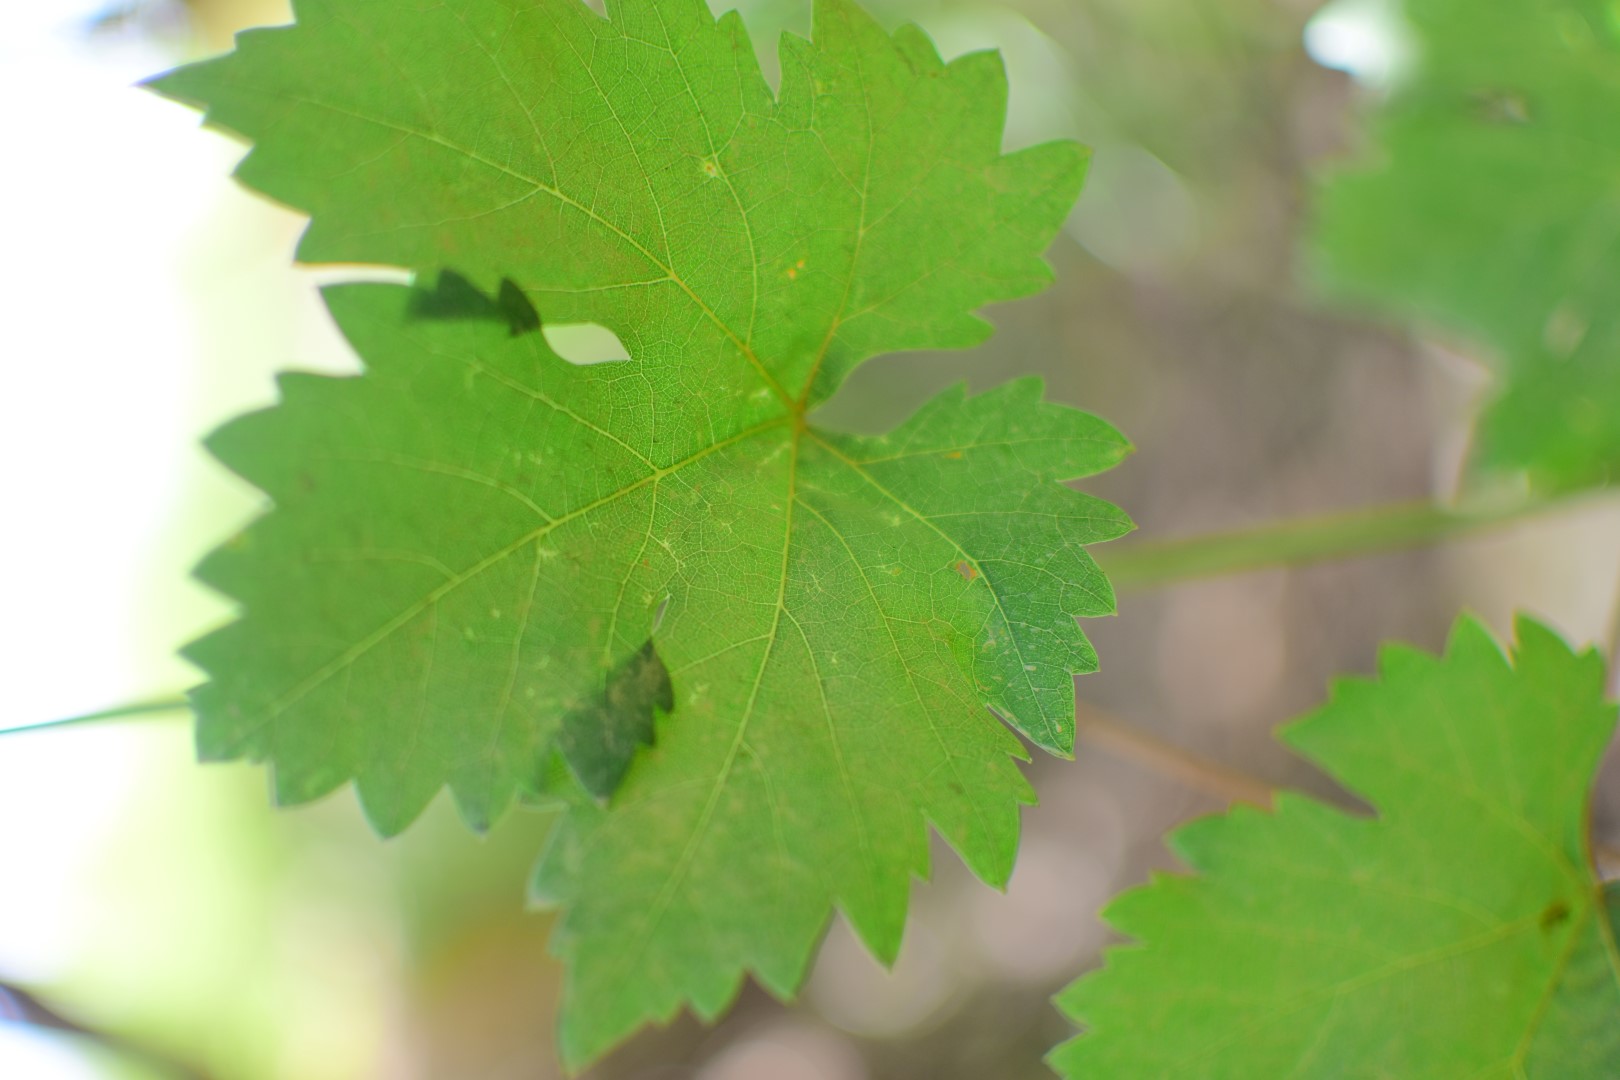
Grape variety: Shdah